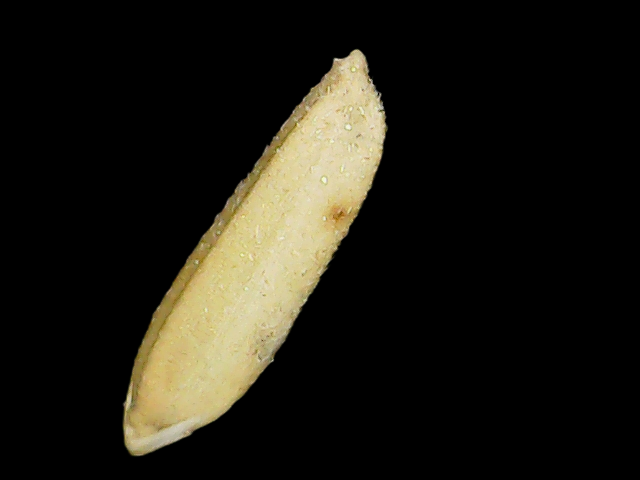
Rice variety: Binadhan16